Muddy Creek Mill

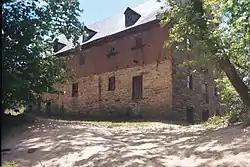
Muddy Creek Mill, July 2007

Muddy Creek Mill is a historic grist mill complex and national historic district located in Tamworth, Cumberland County, Virginia. The district encompasses five contributing buildings and three contributing sites. The mill was built between 1785 and 1792, and is a large two-story structure with two half stories and rests on a down slope basement. It is constructed of sandstone, rubble masonry, and brick. Associated with the mill are a contributing brick store (c. 1800), early-19th century frame miller's house, late-18th century farmhouse and dairy, and the sites of a cooper's shop, blacksmith's shop and saw mill.